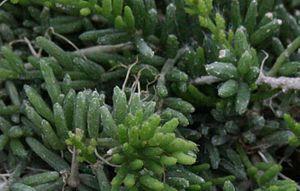
Rhipsalis est un genre de plante épiphyte et succulente de la famille des cactus.